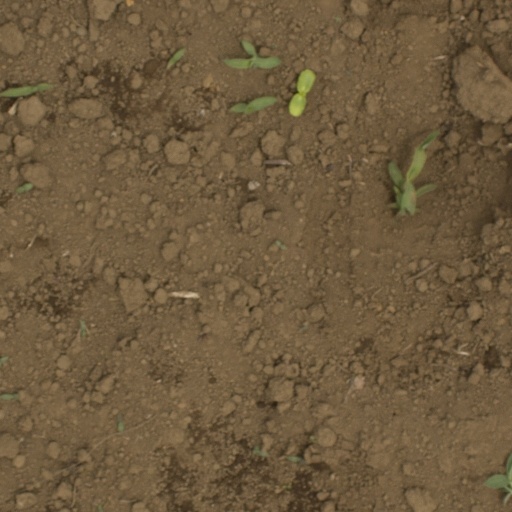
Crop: Jerusalem artichoke